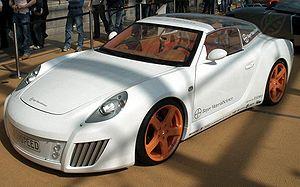
La Rinspeed Zazen est un concept-car présenté lors du salon de genève 2006.Il est basé sur une Porsche 911 Carrera S à laquelle le constructeur a ajouté un toit en Makrolon.